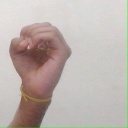
अक्षर: ऊ